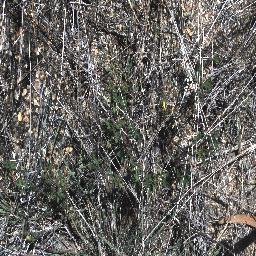
Label: negative